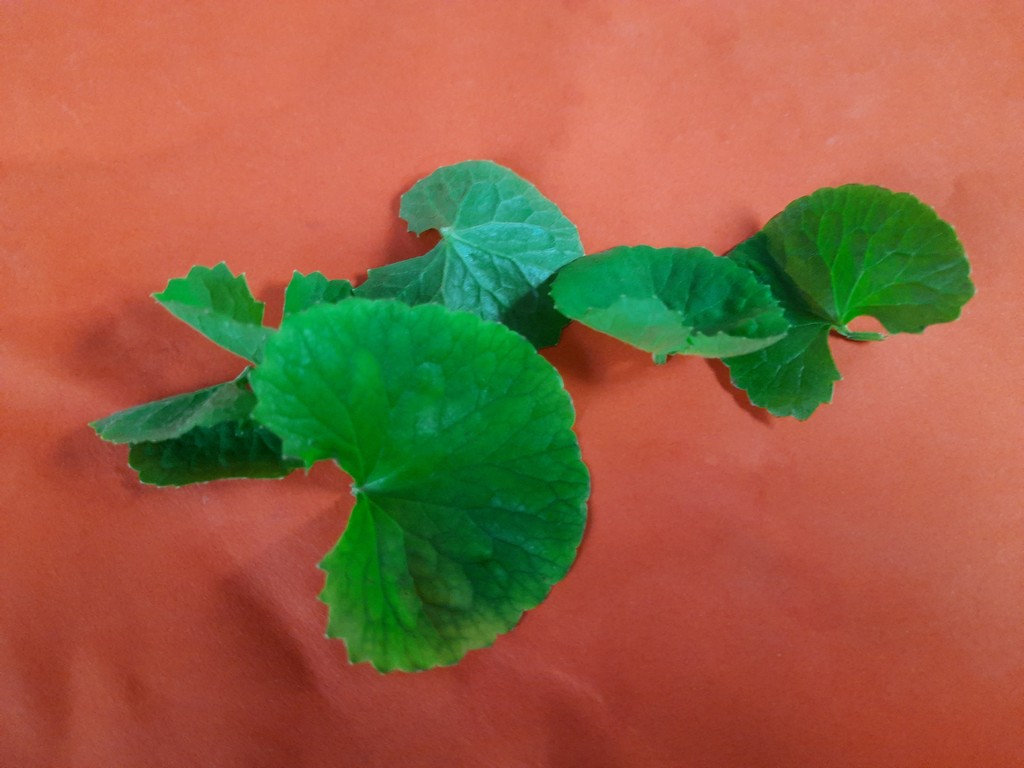
Label: Healthy